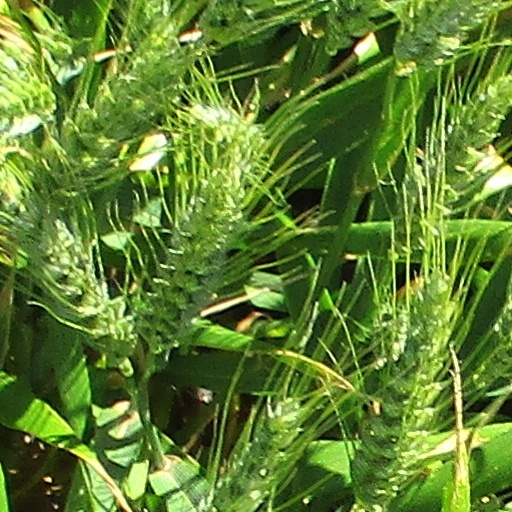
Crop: wheat